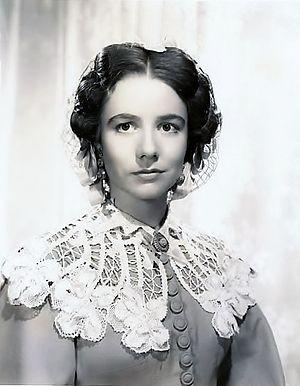
Autant en emporte le vent est un film américain de Victor Fleming réalisé en 1939, adapté du roman du même nom de Margaret Mitchell paru en 1936. Il sort en salles en 1939 aux États-Unis, et au cours des deux décennies suivantes dans le reste du monde, sa sortie en Europe ayant été retardée par la Seconde Guerre mondiale.
Alicia Rhett est une actrice et une artiste peintre américaine.